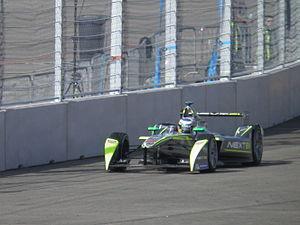
Charles Pic, né le 15 février 1990 à Montélimar, est un pilote automobile français. Son frère Arthur Pic né en 1991, est également pilote automobile. Il dispute 39 Grands Prix de Formule 1 de 2012 à 2013 avec Marussia F1 Team puis Caterham F1 Team.